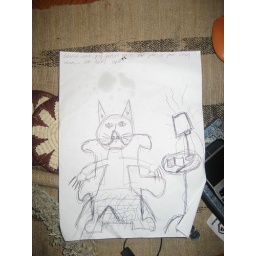
Ghost-cat pig person waits for you in your living room... He looks upset.